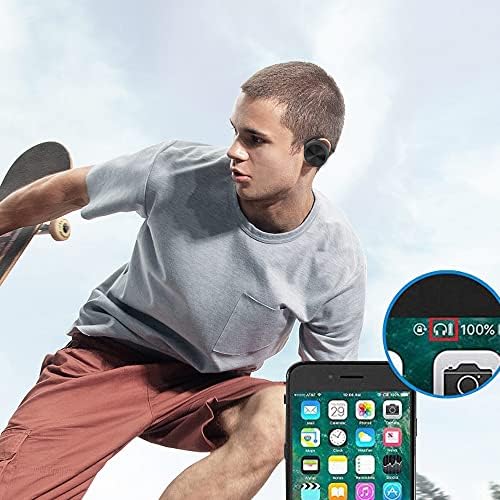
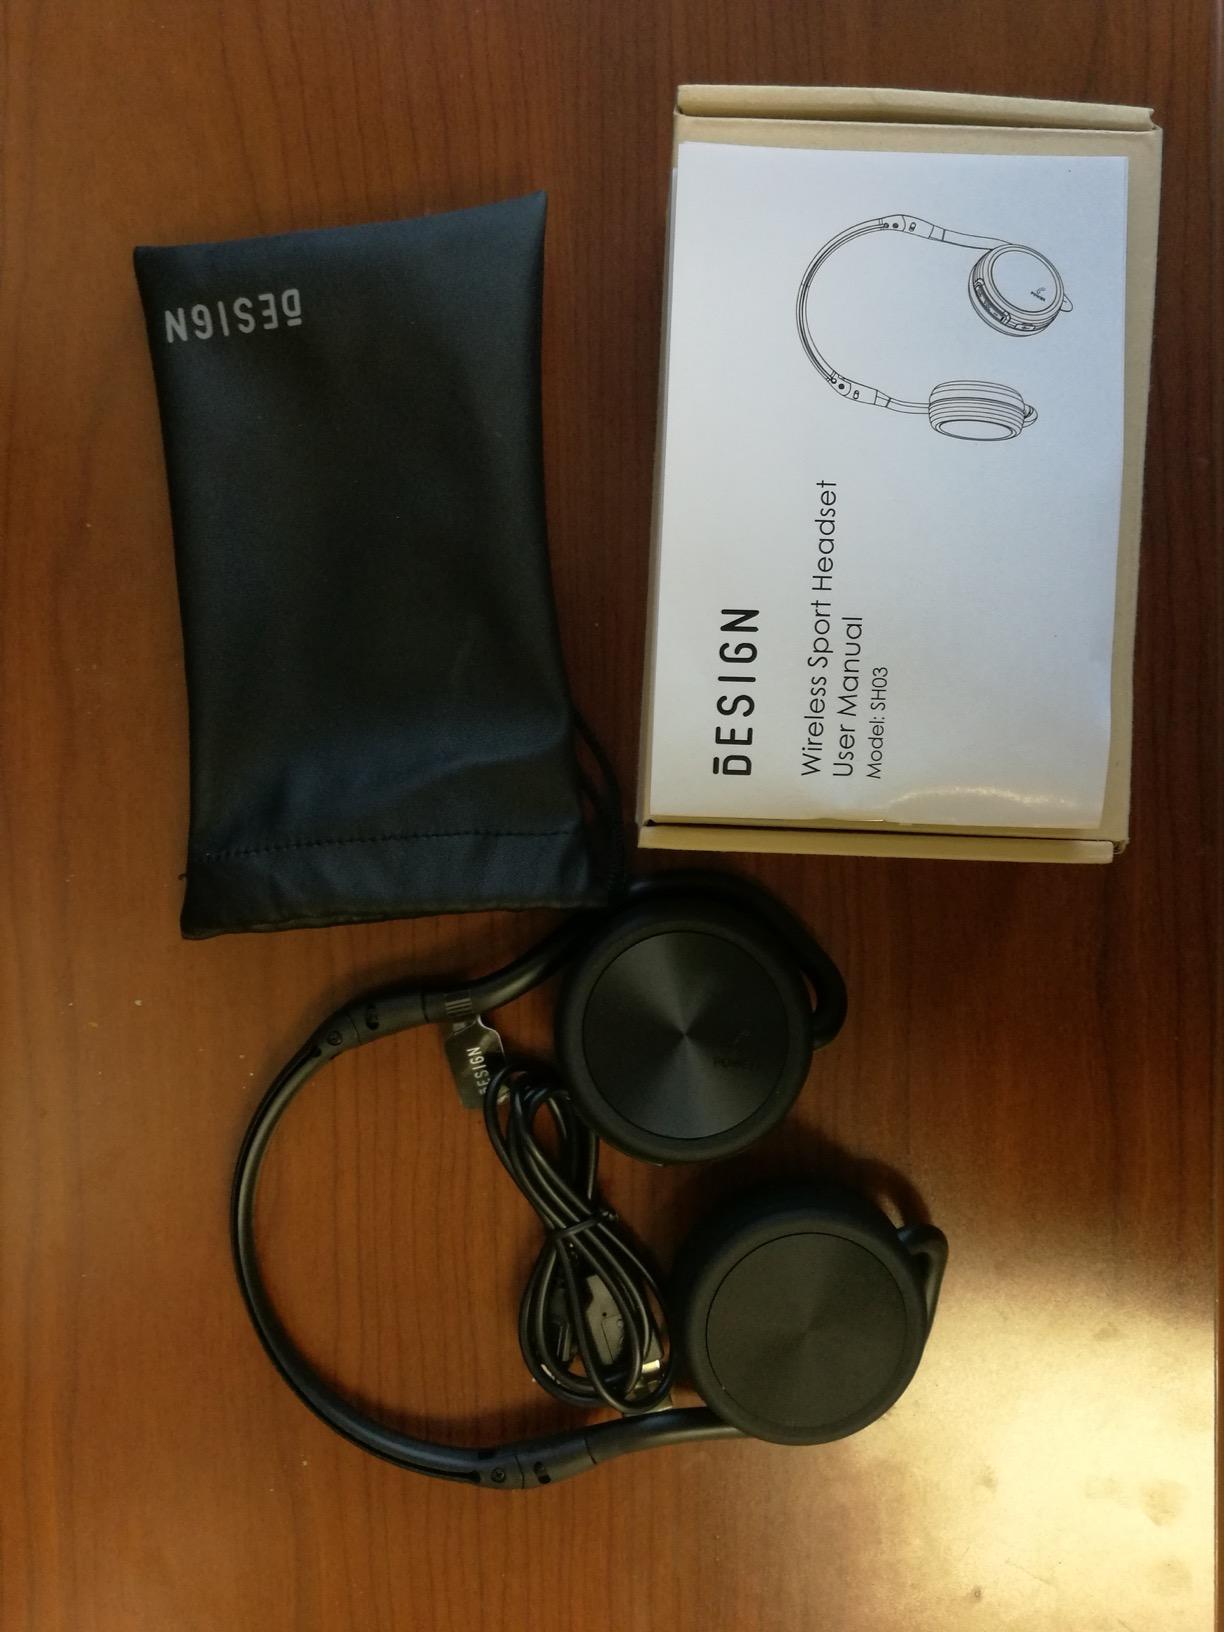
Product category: headphones
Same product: yes